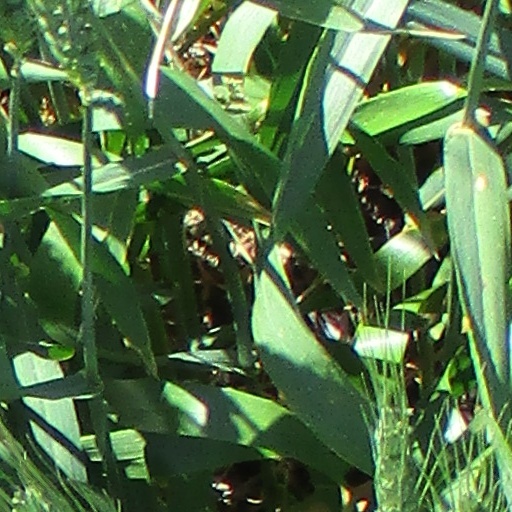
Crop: wheat